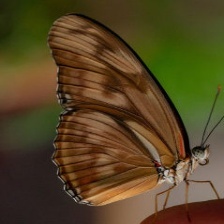
Species: JULIA